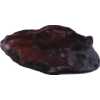
Label: carambola